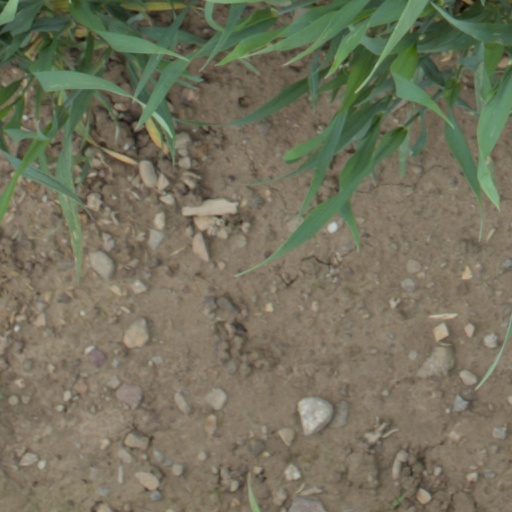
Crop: wheat